Italian Renaissance

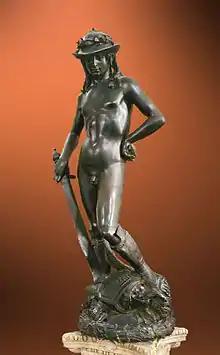
"David" by Donatello, 1440s

In painting, the late medieval painter Giotto di Bondone, or Giotto, helped shape the artistic concepts that later defined much of the Renaissance art. The key ideas that he explored – classicism, the illusion of three-dimensional space and a realistic emotional context – inspired other artists such as Masaccio, Michelangelo and Leonardo da Vinci. He was not the only medieval artist to develop these ideas, however; the artists Pietro Cavallini and Cimabue both influenced Giotto's use of statuesque figures and expressive storylines.